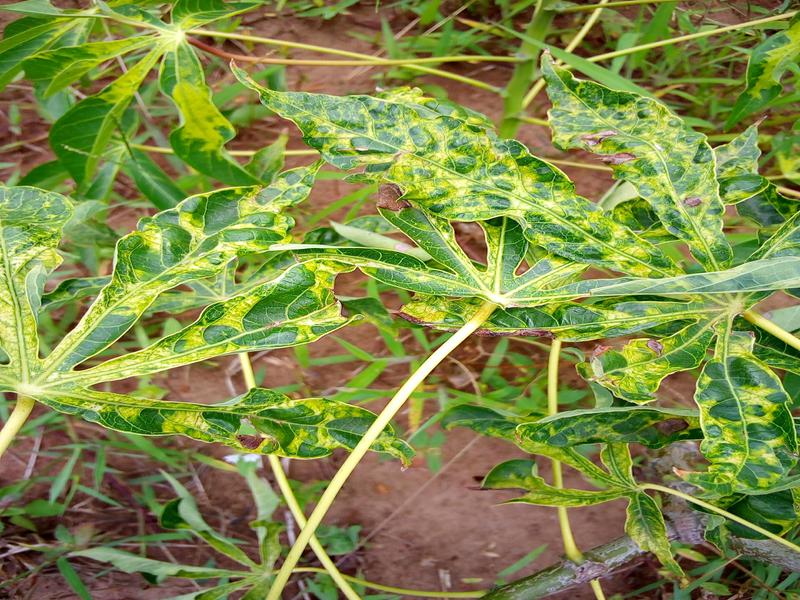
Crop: cassava
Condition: mosaic_disease